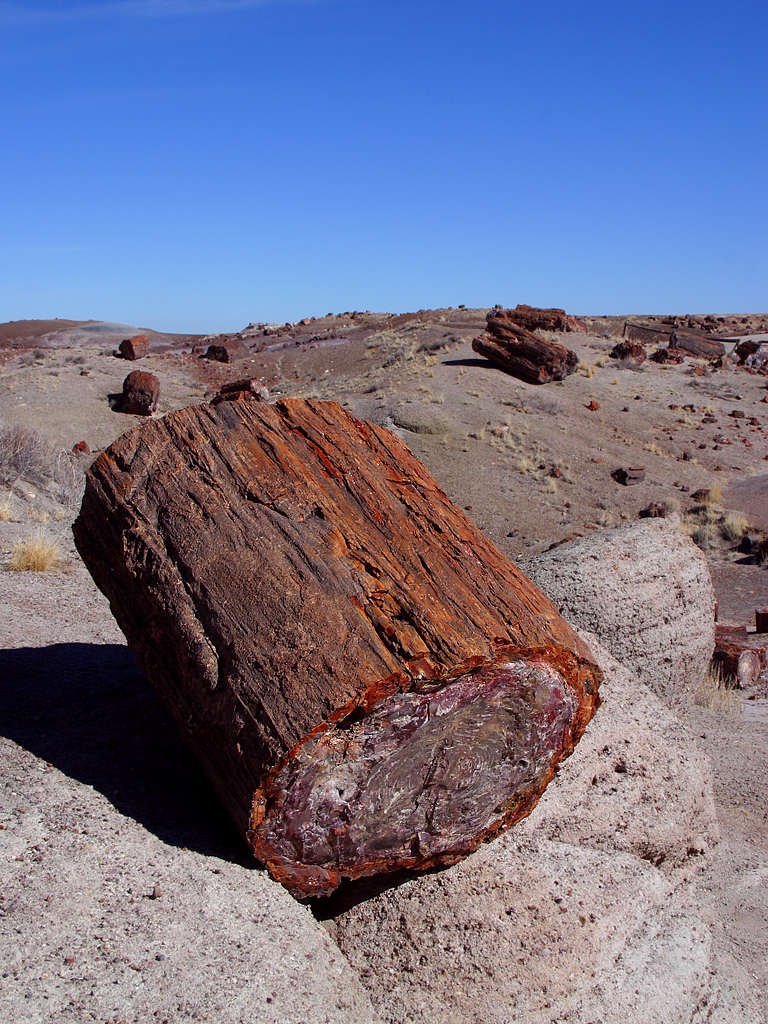
landscape, rock, mountain, wood, desert, old, formation, cliff, arch, log, usa, soil, terrain, material, arizona, geology, badlands, boulder, wadi, butte, monolith, landform, petrification, ancient history, natural environment, petrified tree